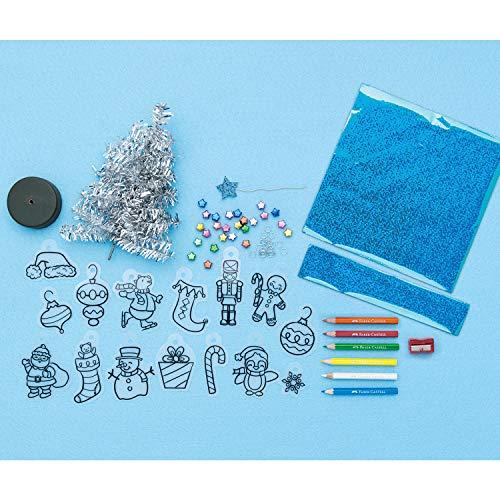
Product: Creativity for Kids Shrink Fun Tinsel Tree - Decorate A Tiny Tree with Shrink Fun Ornaments - Holiday Crafts for Kids
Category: Toys & Games | Arts & Crafts | Craft Kits
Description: DECORATE A TINY CHRISTMAS TREE - Color, bake, and decorate your tiny tinsel tree 8.5" H with shrink fun ornament creations.
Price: $6.99
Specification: ProductDimensions:2x9.8x9.8inches|ItemWeight:6.2ounces|ShippingWeight:6.4ounces(Viewshippingratesandpolicies)|ASIN:B07B685G2F|Itemmodelnumber:6195000|Manufacturerrecommendedage:6yearsandup